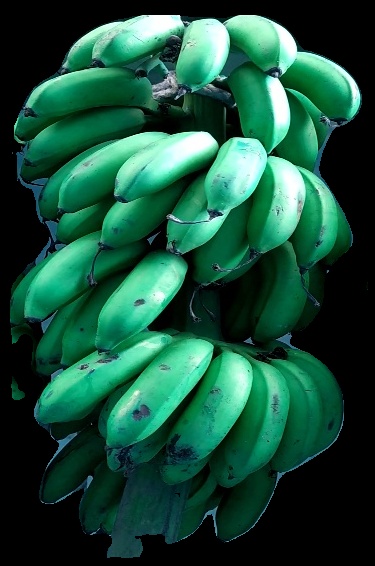
Variety: rasbale
Grade: grade2